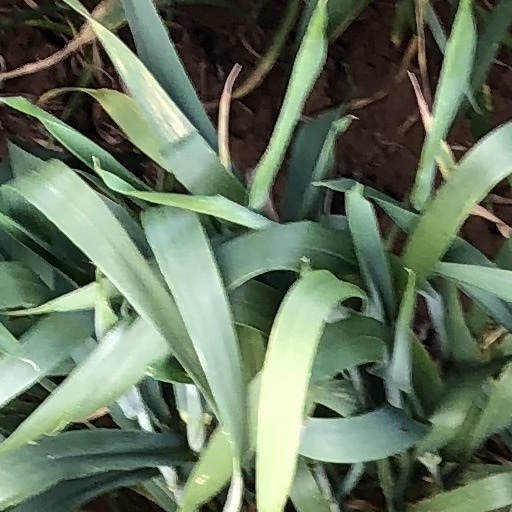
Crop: wheat